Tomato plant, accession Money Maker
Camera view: bottom (45 deg); turntable rotation: 0 degrees
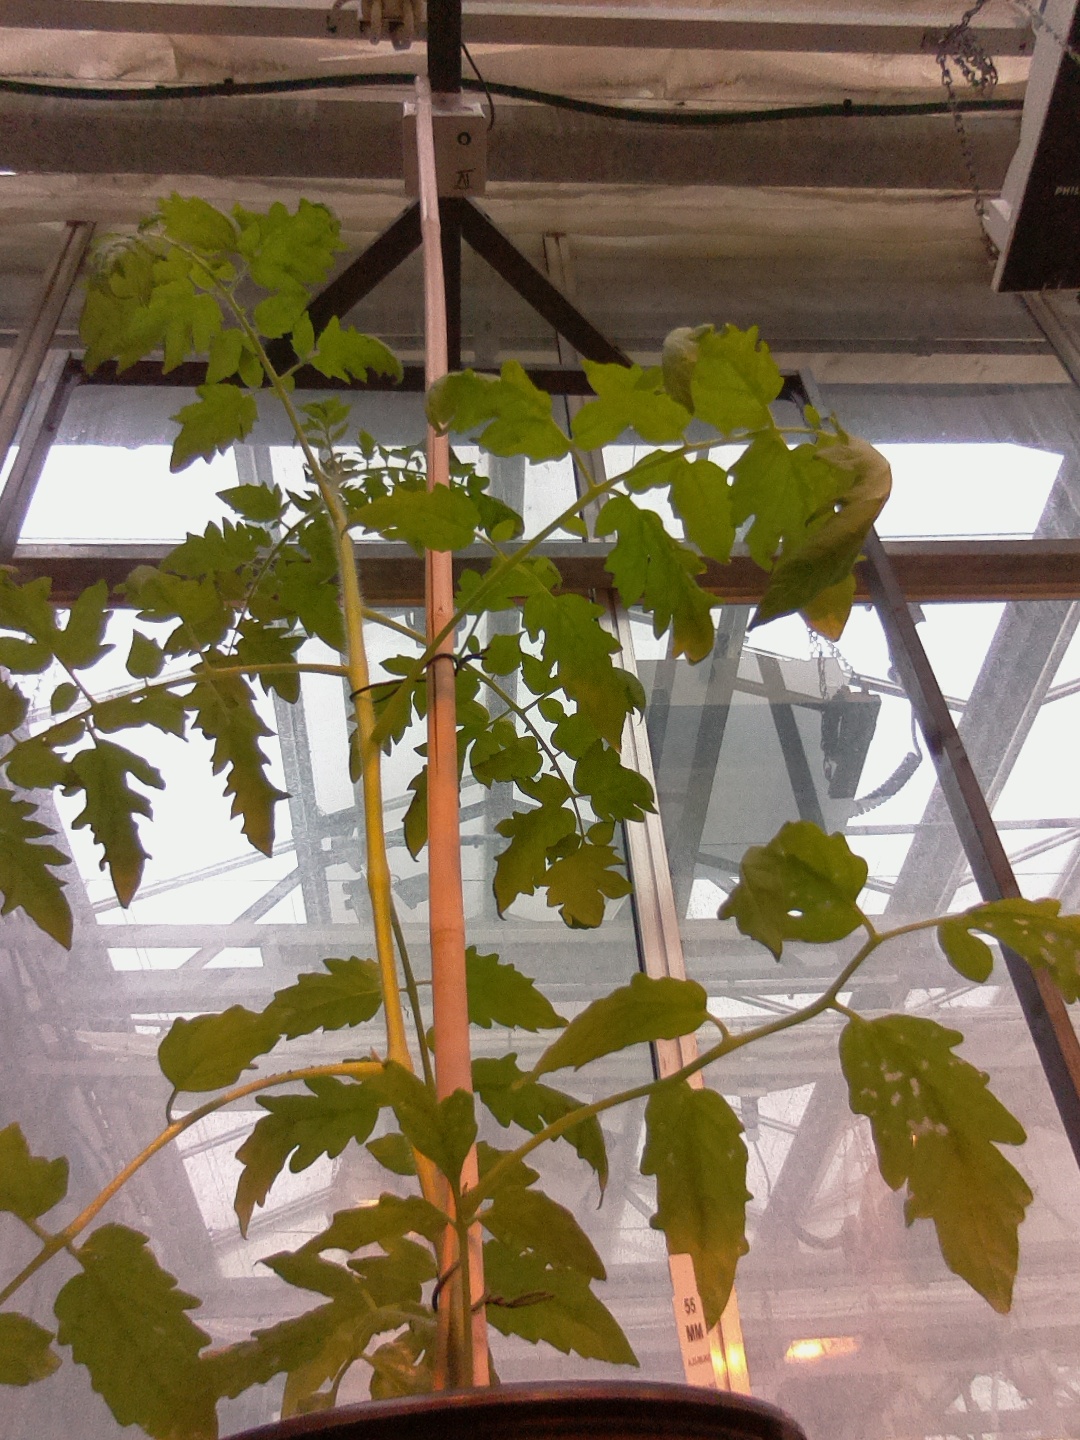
BBCH growth stage 54: 4 inflorescences visible